Hurricane Genevieve (2014)

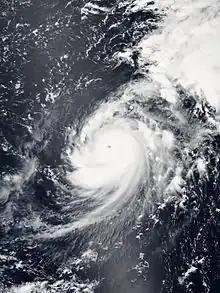
Genevieve at peak intensity on August 8

Hurricane Genevieve, also referred to as Typhoon Genevieve, was the first tropical cyclone to track across all three northern Pacific basins since Hurricane Dora in 1999. Genevieve developed from a tropical wave into the eighth tropical storm of the 2014 Pacific hurricane season well east-southeast of Hawaii on July 25. However, increased vertical wind shear caused it to weaken into a tropical depression by the following day and degenerate into a remnant low on July 28. Late on July 29, the system regenerated into a tropical depression, but it weakened into a remnant low again on July 31, owing to vertical wind shear and dry air.